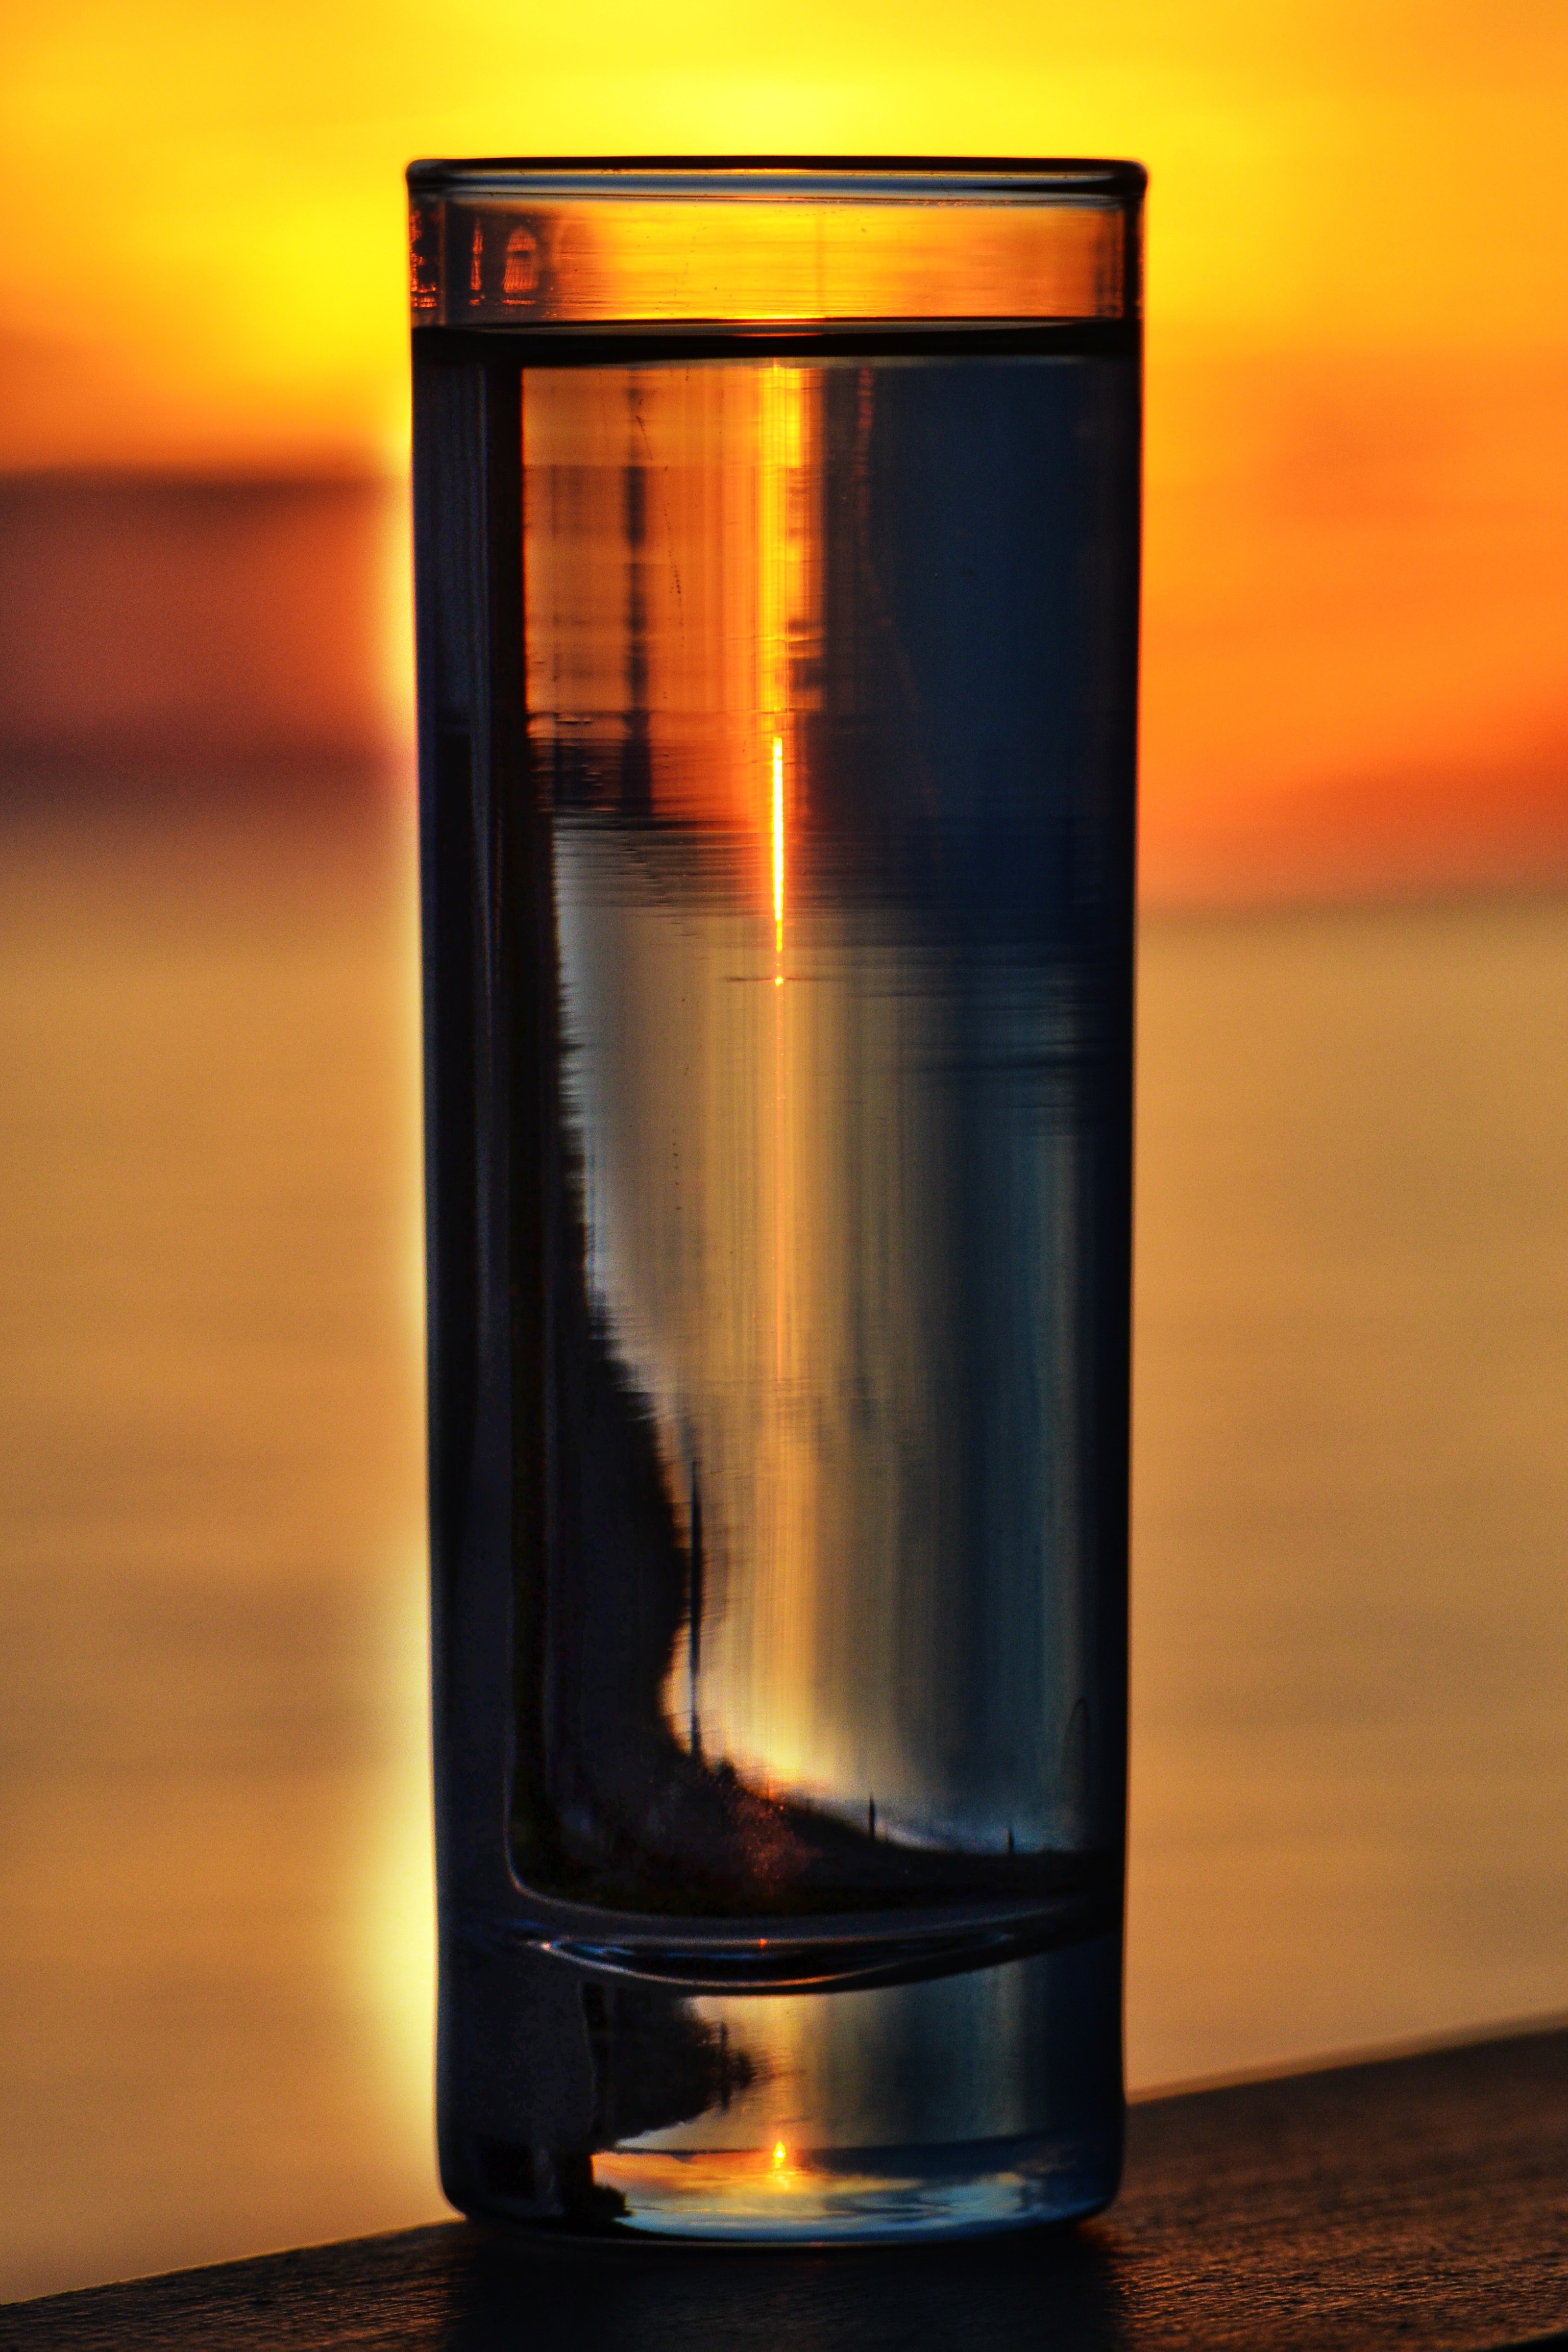
highball glass, sky, water, glass, pint glass, drink, heat, sunset, drinkware, old fashioned glass, tumbler